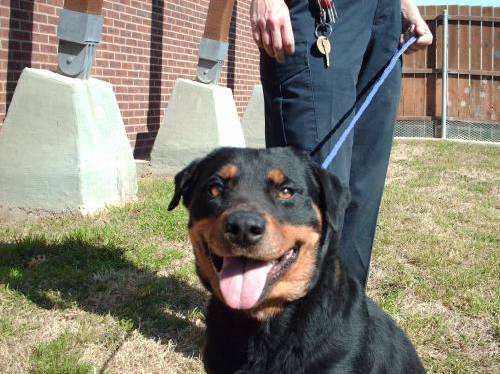
Label: dog